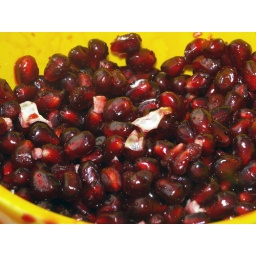
pomegranate seeds in yellow bowl